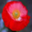
Label: poppy